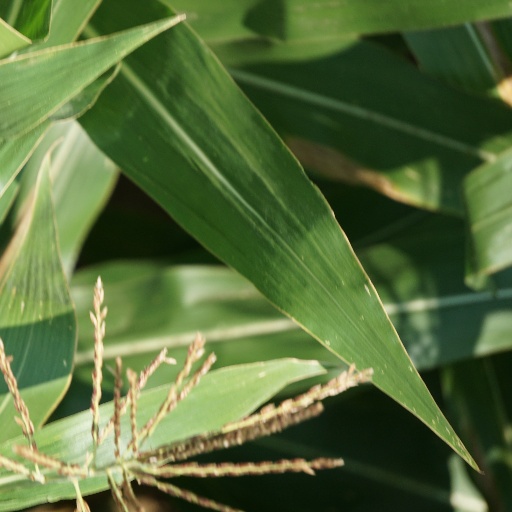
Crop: maize; corn